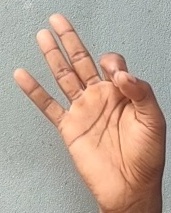
ASL sign: 9